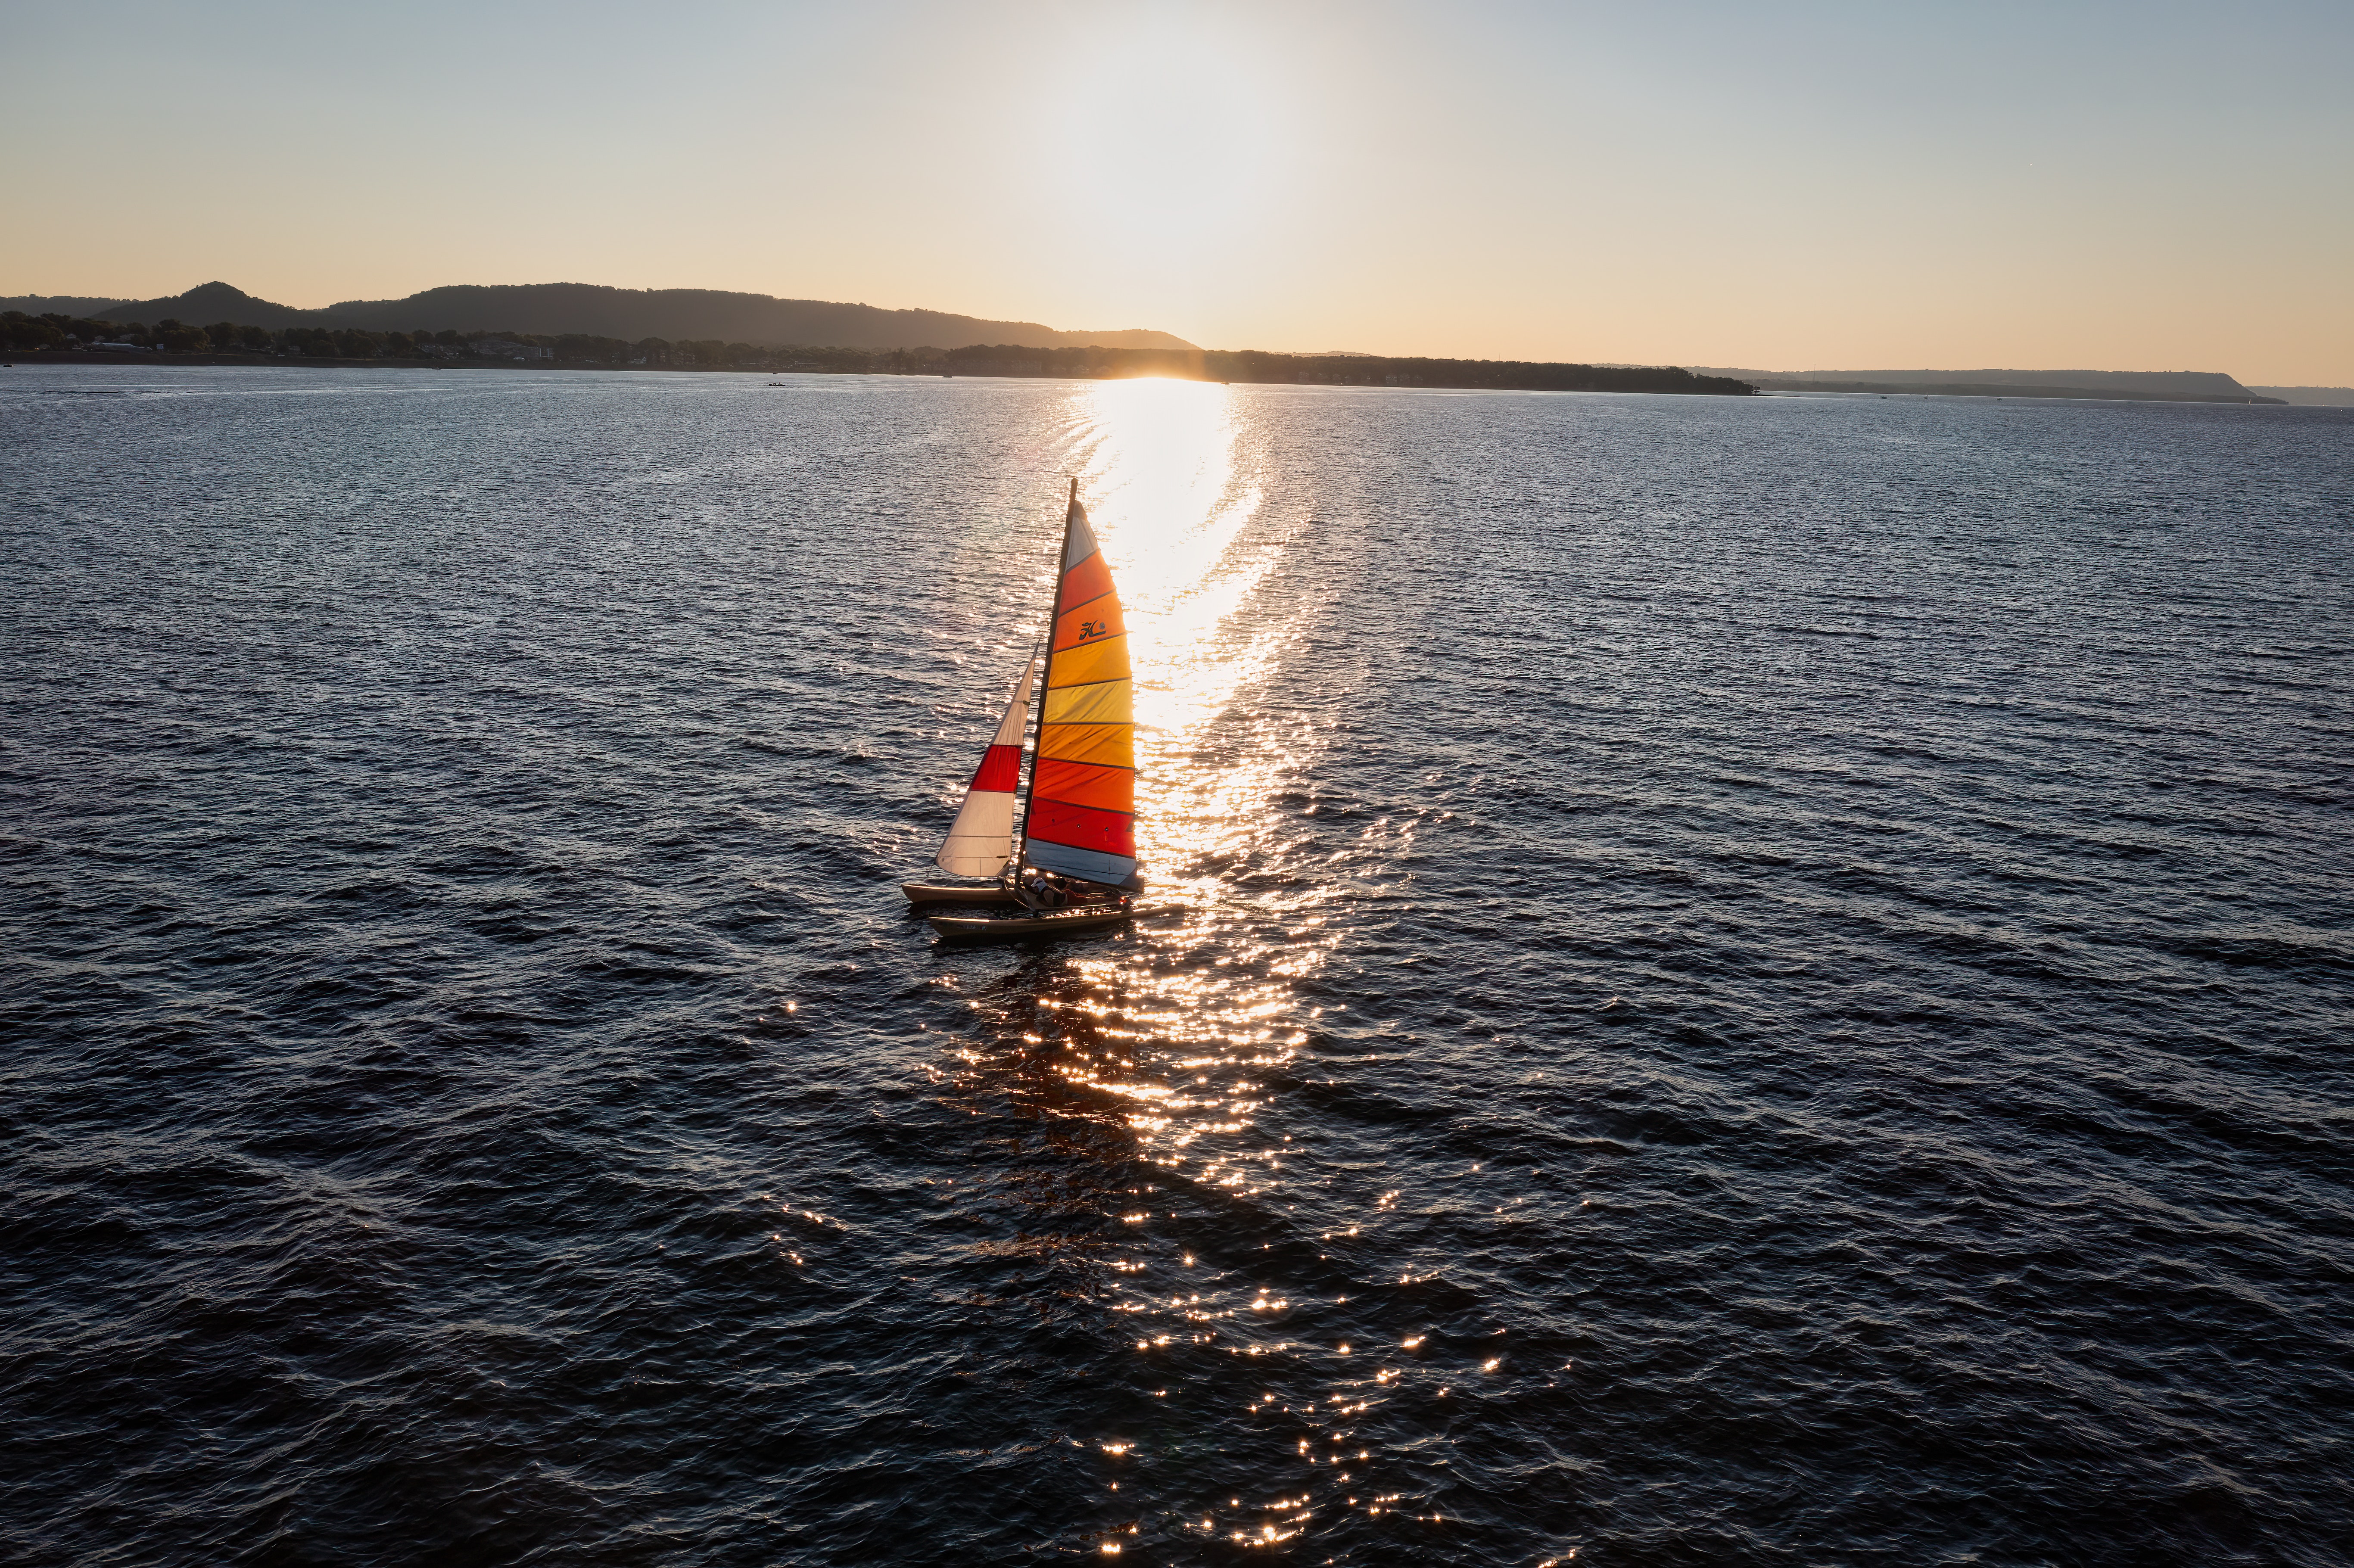
sea, water, sky, boat, water resources, watercraft, nature, lake, sunlight, sailing, coastal and oceanic landforms, vehicle, mast, sunset, sailboat, sunrise, horizon, dusk, morning, afterglow, landscape, waterway, calm, boats and boating equipment and supplies, ship, wind wave, sail, reflection, wind, recreation, windsports, shore, evening, wave, heat, flag, coast, sound, channel, ocean, water transportation, reservoir, dinghy sailing, lake district, loch, headland, dawn, cone, bay, inlet, astronomical object, rock, boating